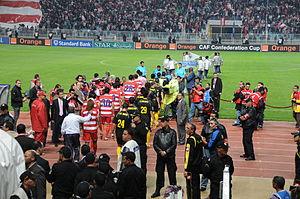
Match de Football en champion ligue entre le CA tunisien et le MAS marocain de Fès.